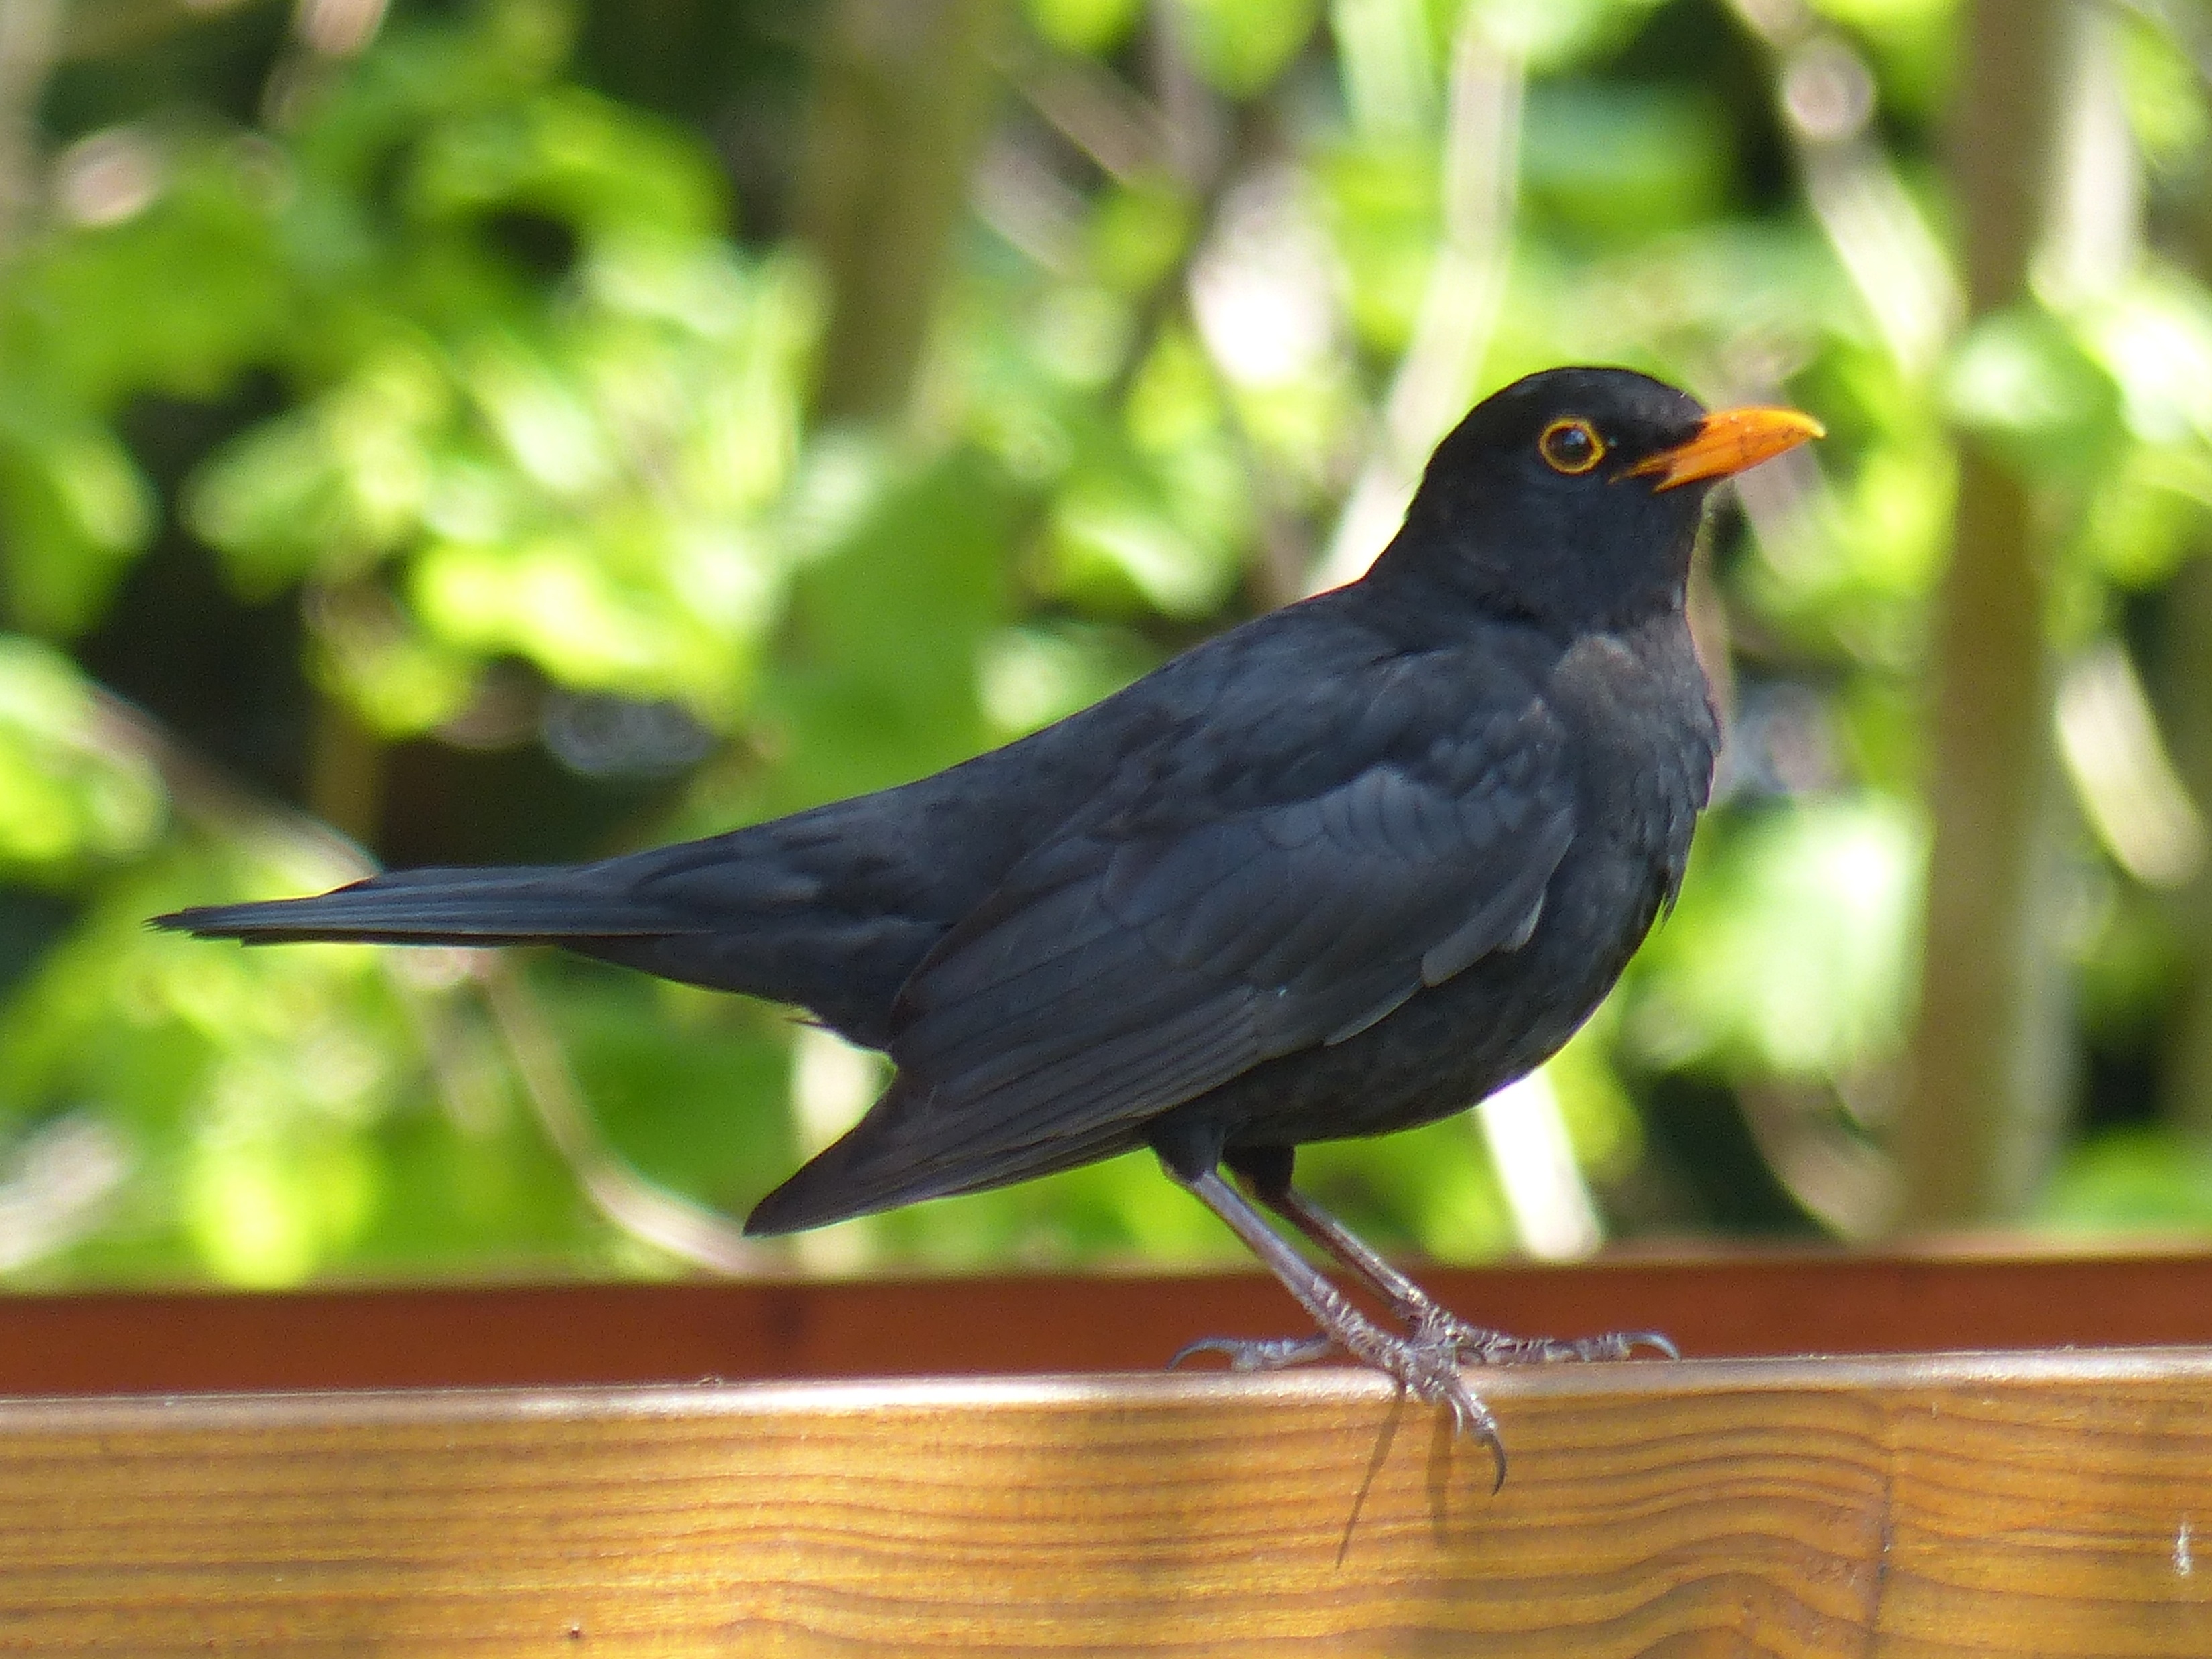
nature, bird, animal, wildlife, beak, black, robin, fauna, birds, vertebrate, blackbird, old world flycatcher, perching bird, emberizidae